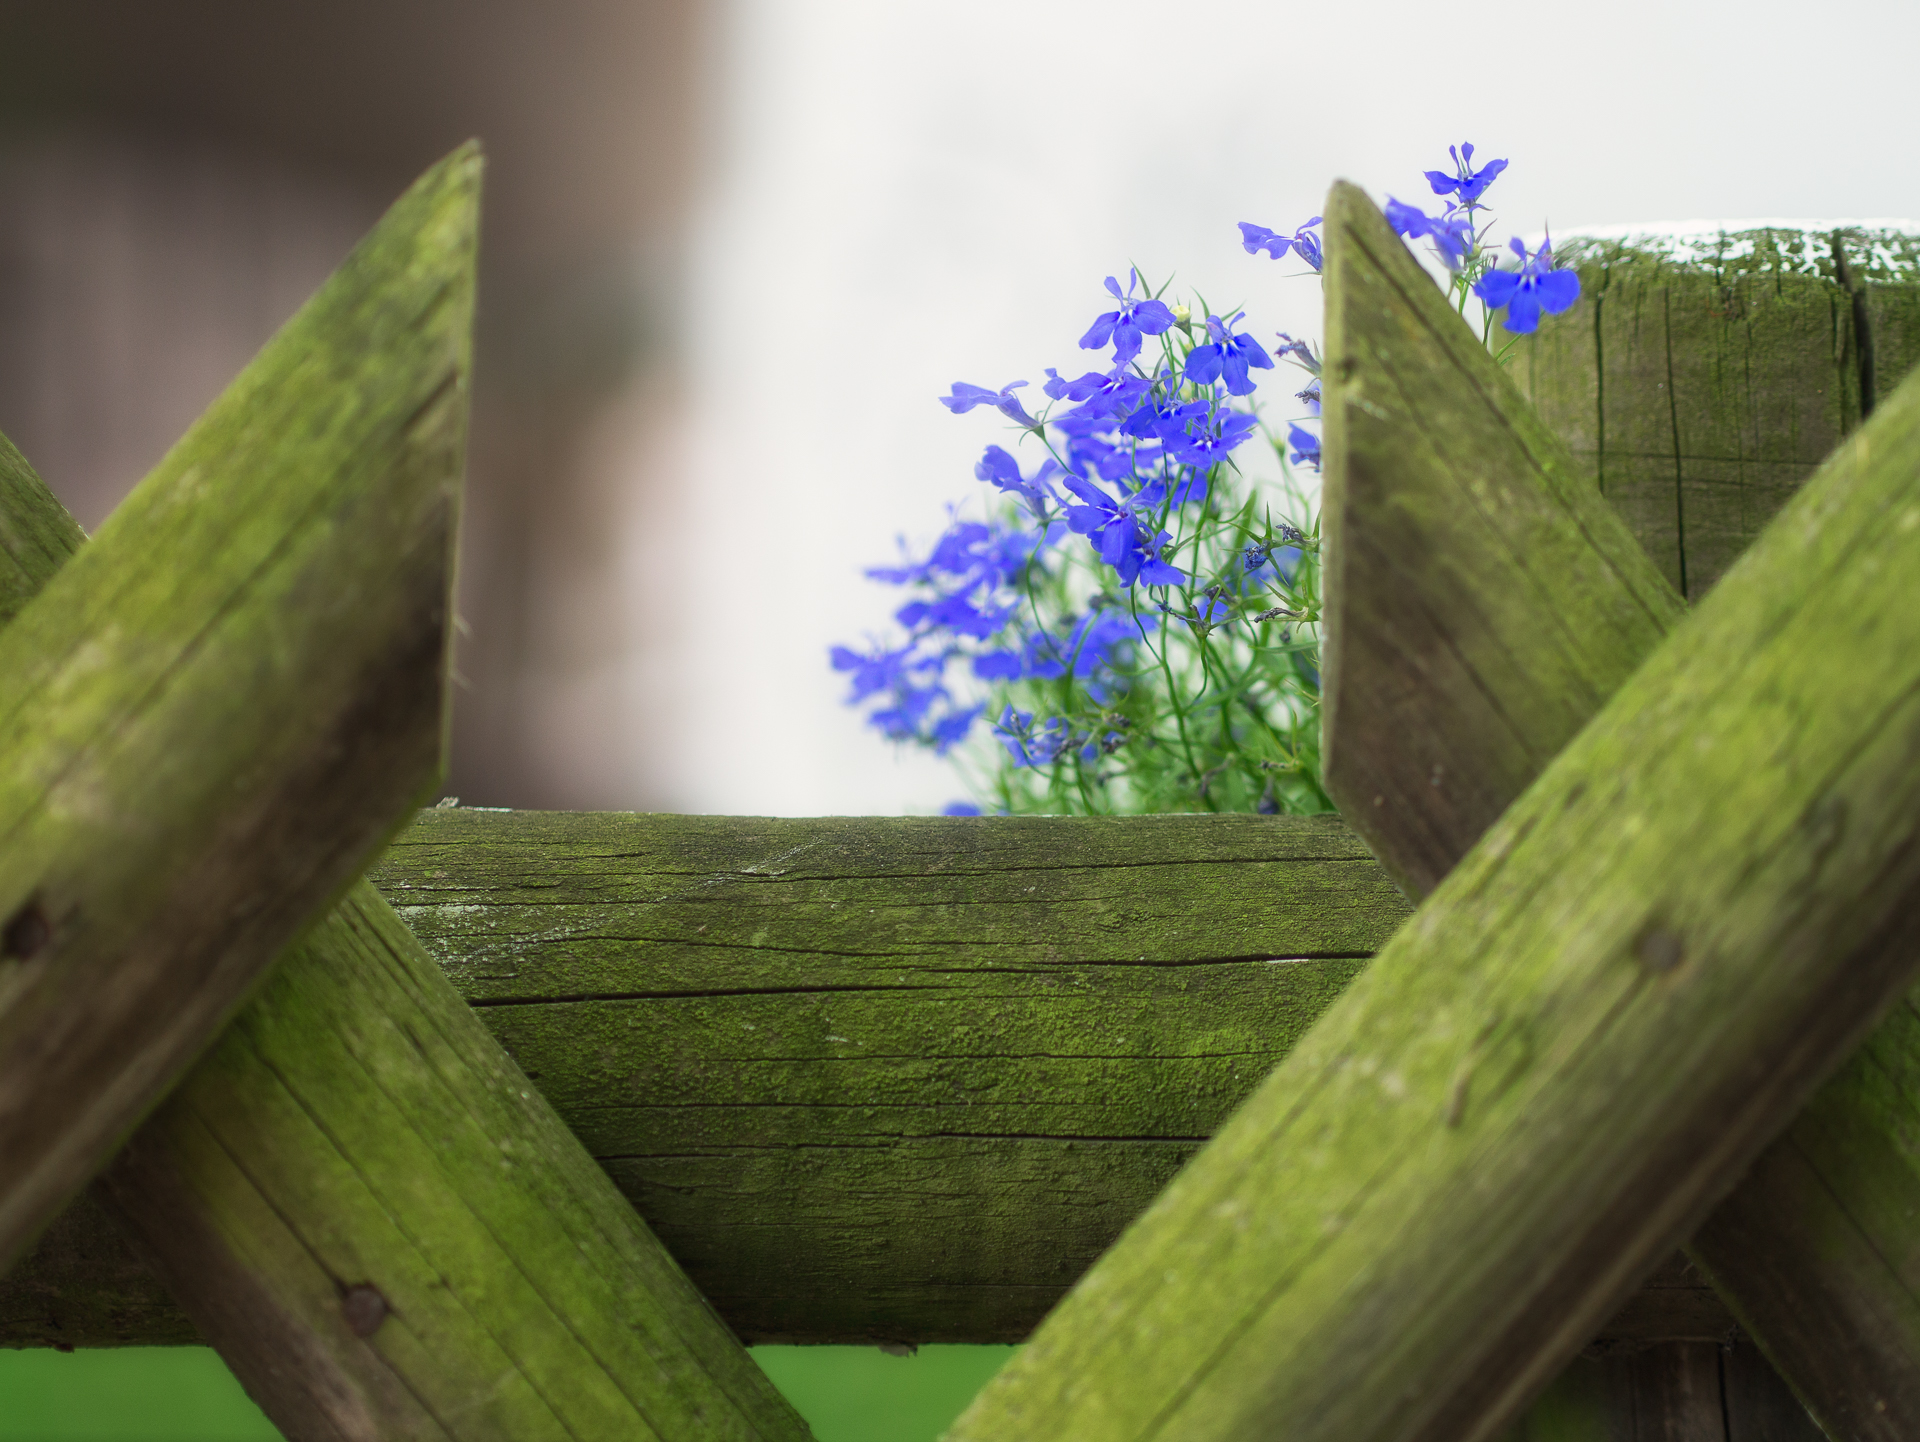
tree, nature, grass, branch, fence, plant, wood, lawn, sunlight, leaf, flower, green, botany, blue, garden, flora, dof, bamboo, apeach, anjapietsch, mftm43lumixpanasonic, microfourthird, hff, panasoniclumixg3, olympusf1845mm, macro photography, grass family, plant stem